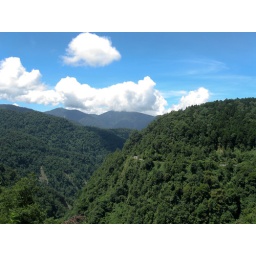
Perfect blue skies and fluffy white clouds near Alishan